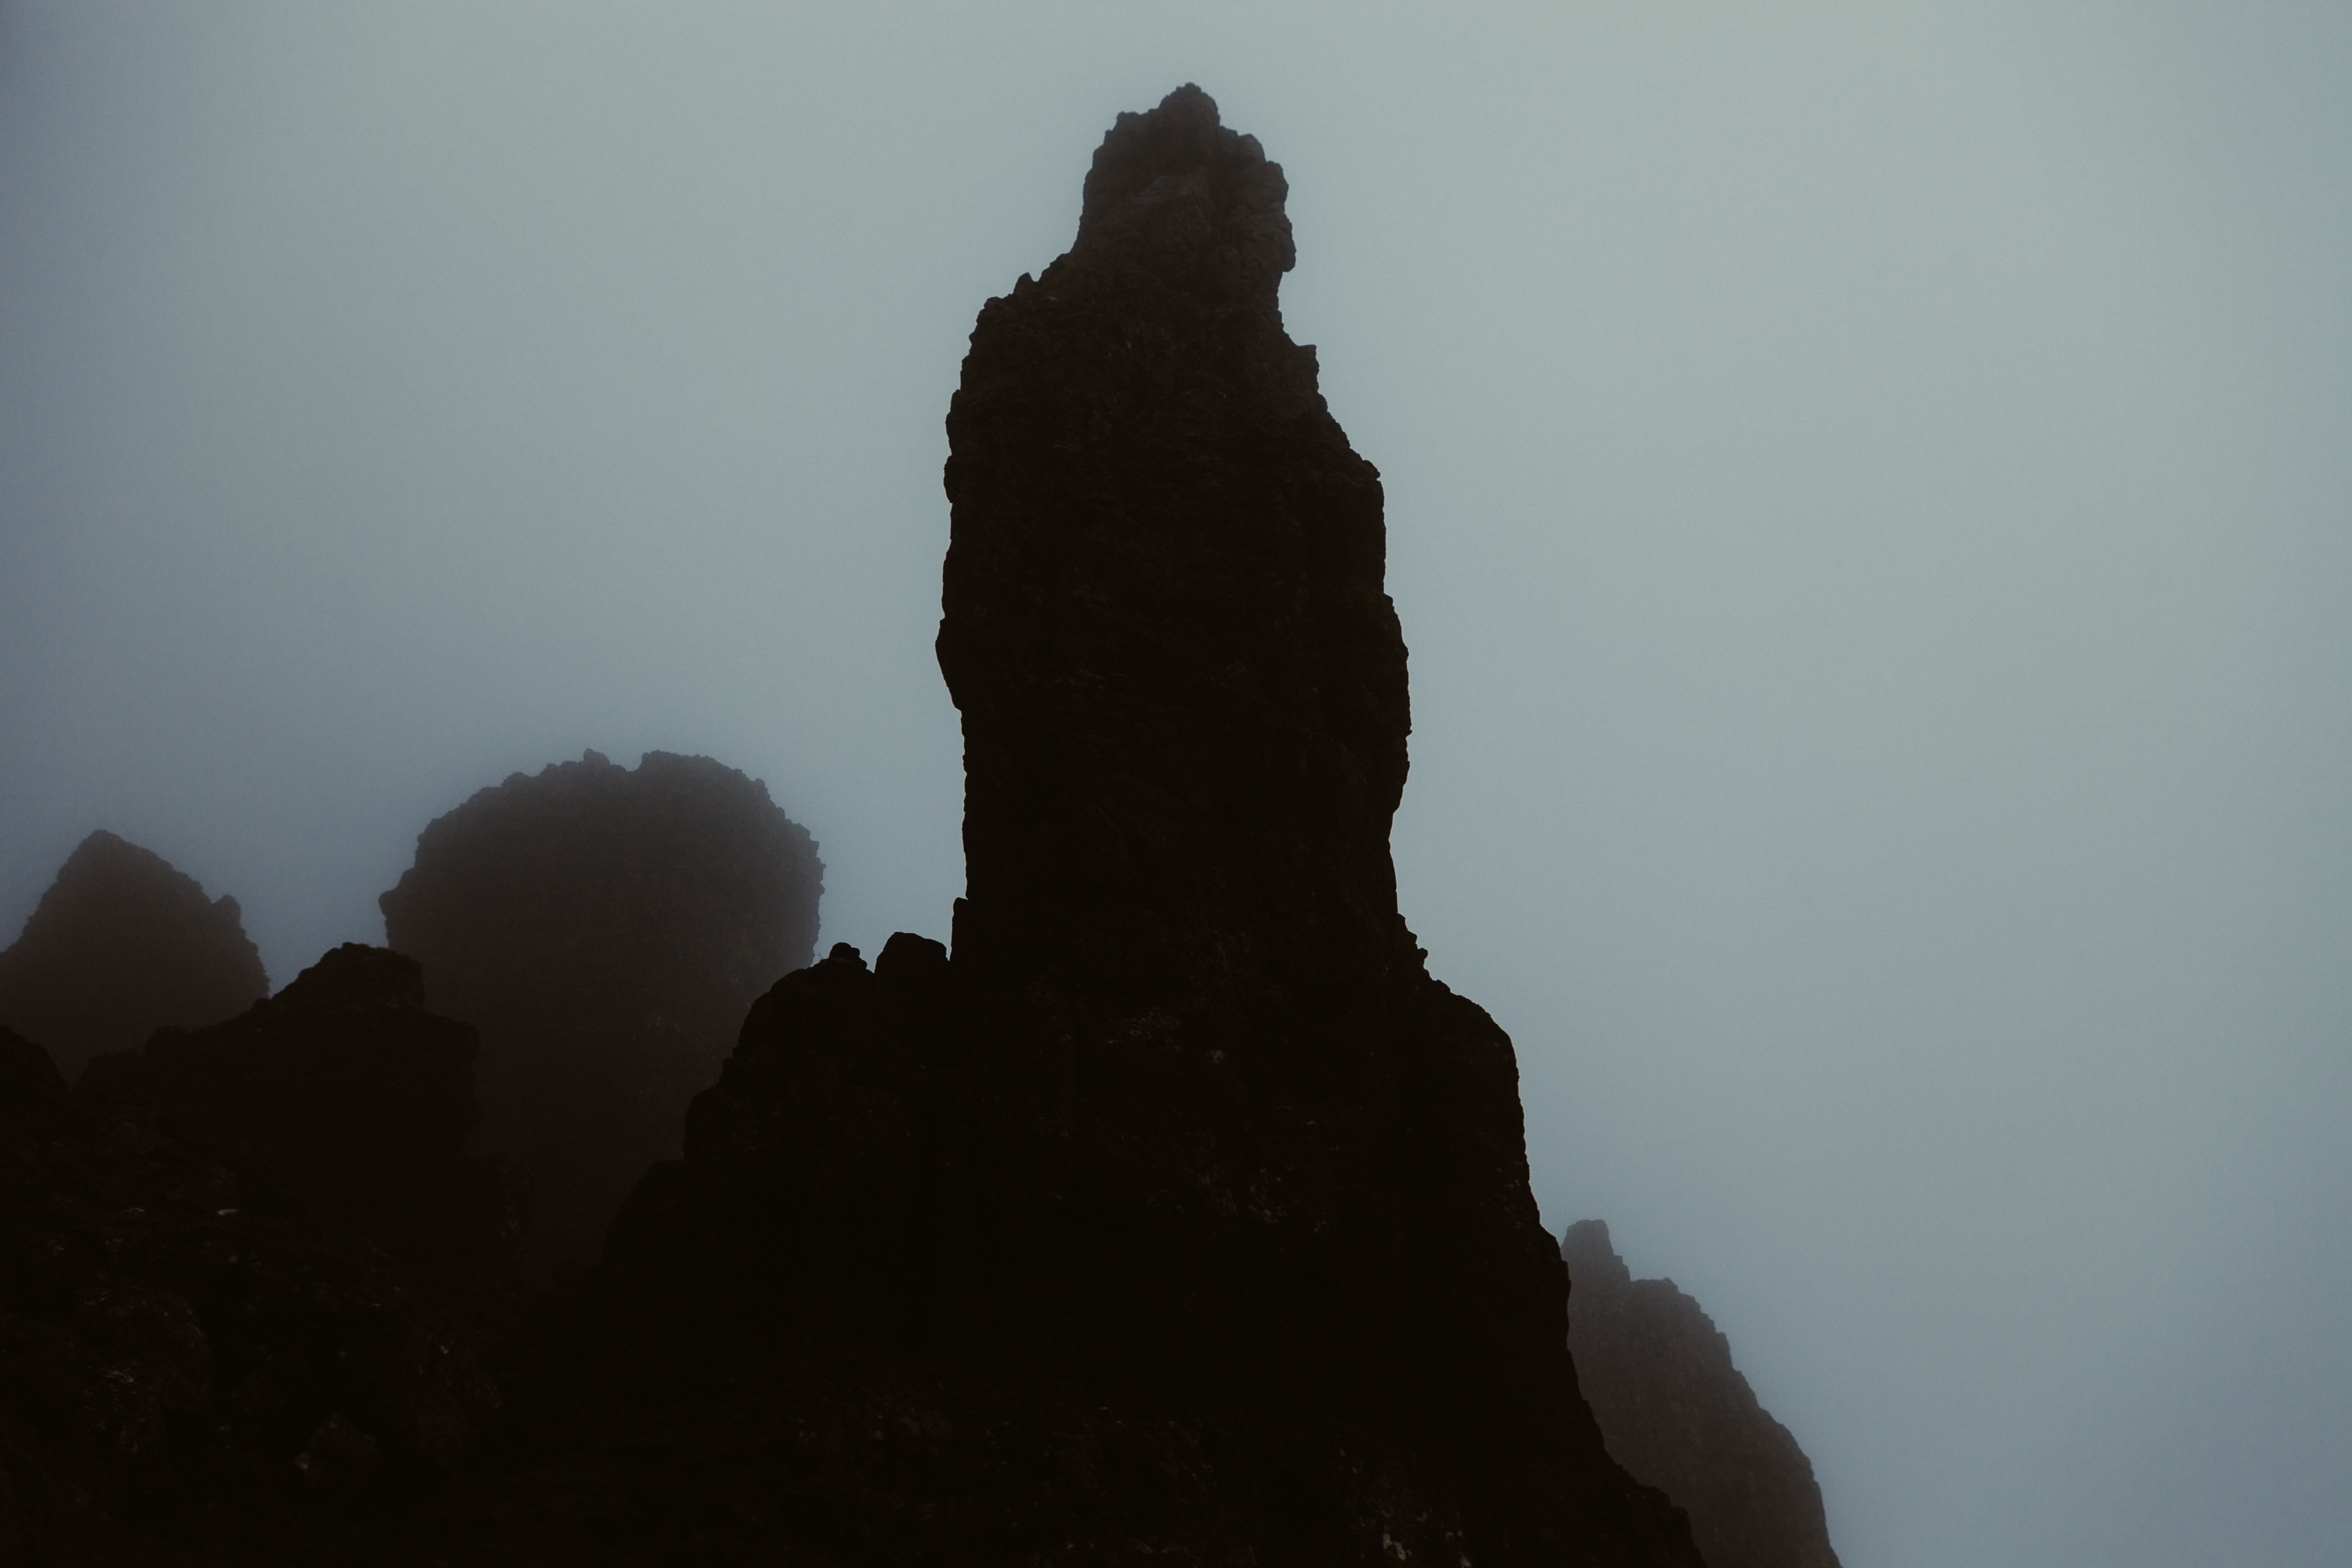
rock, silhouette, mountain, cloud, sky, morning, hill, monument, dark, cliff, statue, reflection, shadow, darkness, summit, rocks, stones, temple, mountains, scotland, atmospheric phenomenon, atmosphere of earth